F. S. Noordhoff

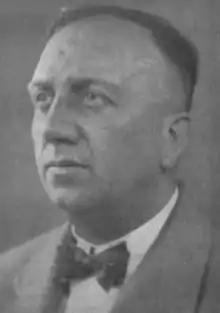
Franciscus Siebren Noordhoff

Franciscus Siebren Noordhoff (7 June 1882 – 20 April 1970) was a Dutch trade unionist and politician.